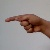
The image shows a hand gesture representing the letter 'G' in Indian Sign Language.